Garanti Gallery

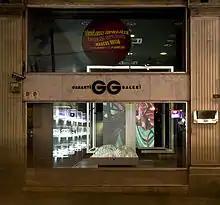
Garanti Gallery (Photo: Laleper Aytek)

Garanti Gallery (GG) was a cultural institution based in Istanbul, Turkey, specializing in design, architecture and urbanism. Through its various exhibitions, lectures, conferences, workshops and publications, GG filled a great gap regarding its areas of expertise in the city and the country in general. GG was the first venue in Turkey to host the exhibitions of works by internationally renowned architects and designers such as Steven Holl, Zaha Hadid, Archigram, Hella Jongerius, Konstantin Grcic, Ezri Tarazi, and .